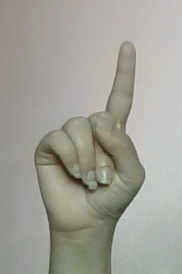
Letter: bb